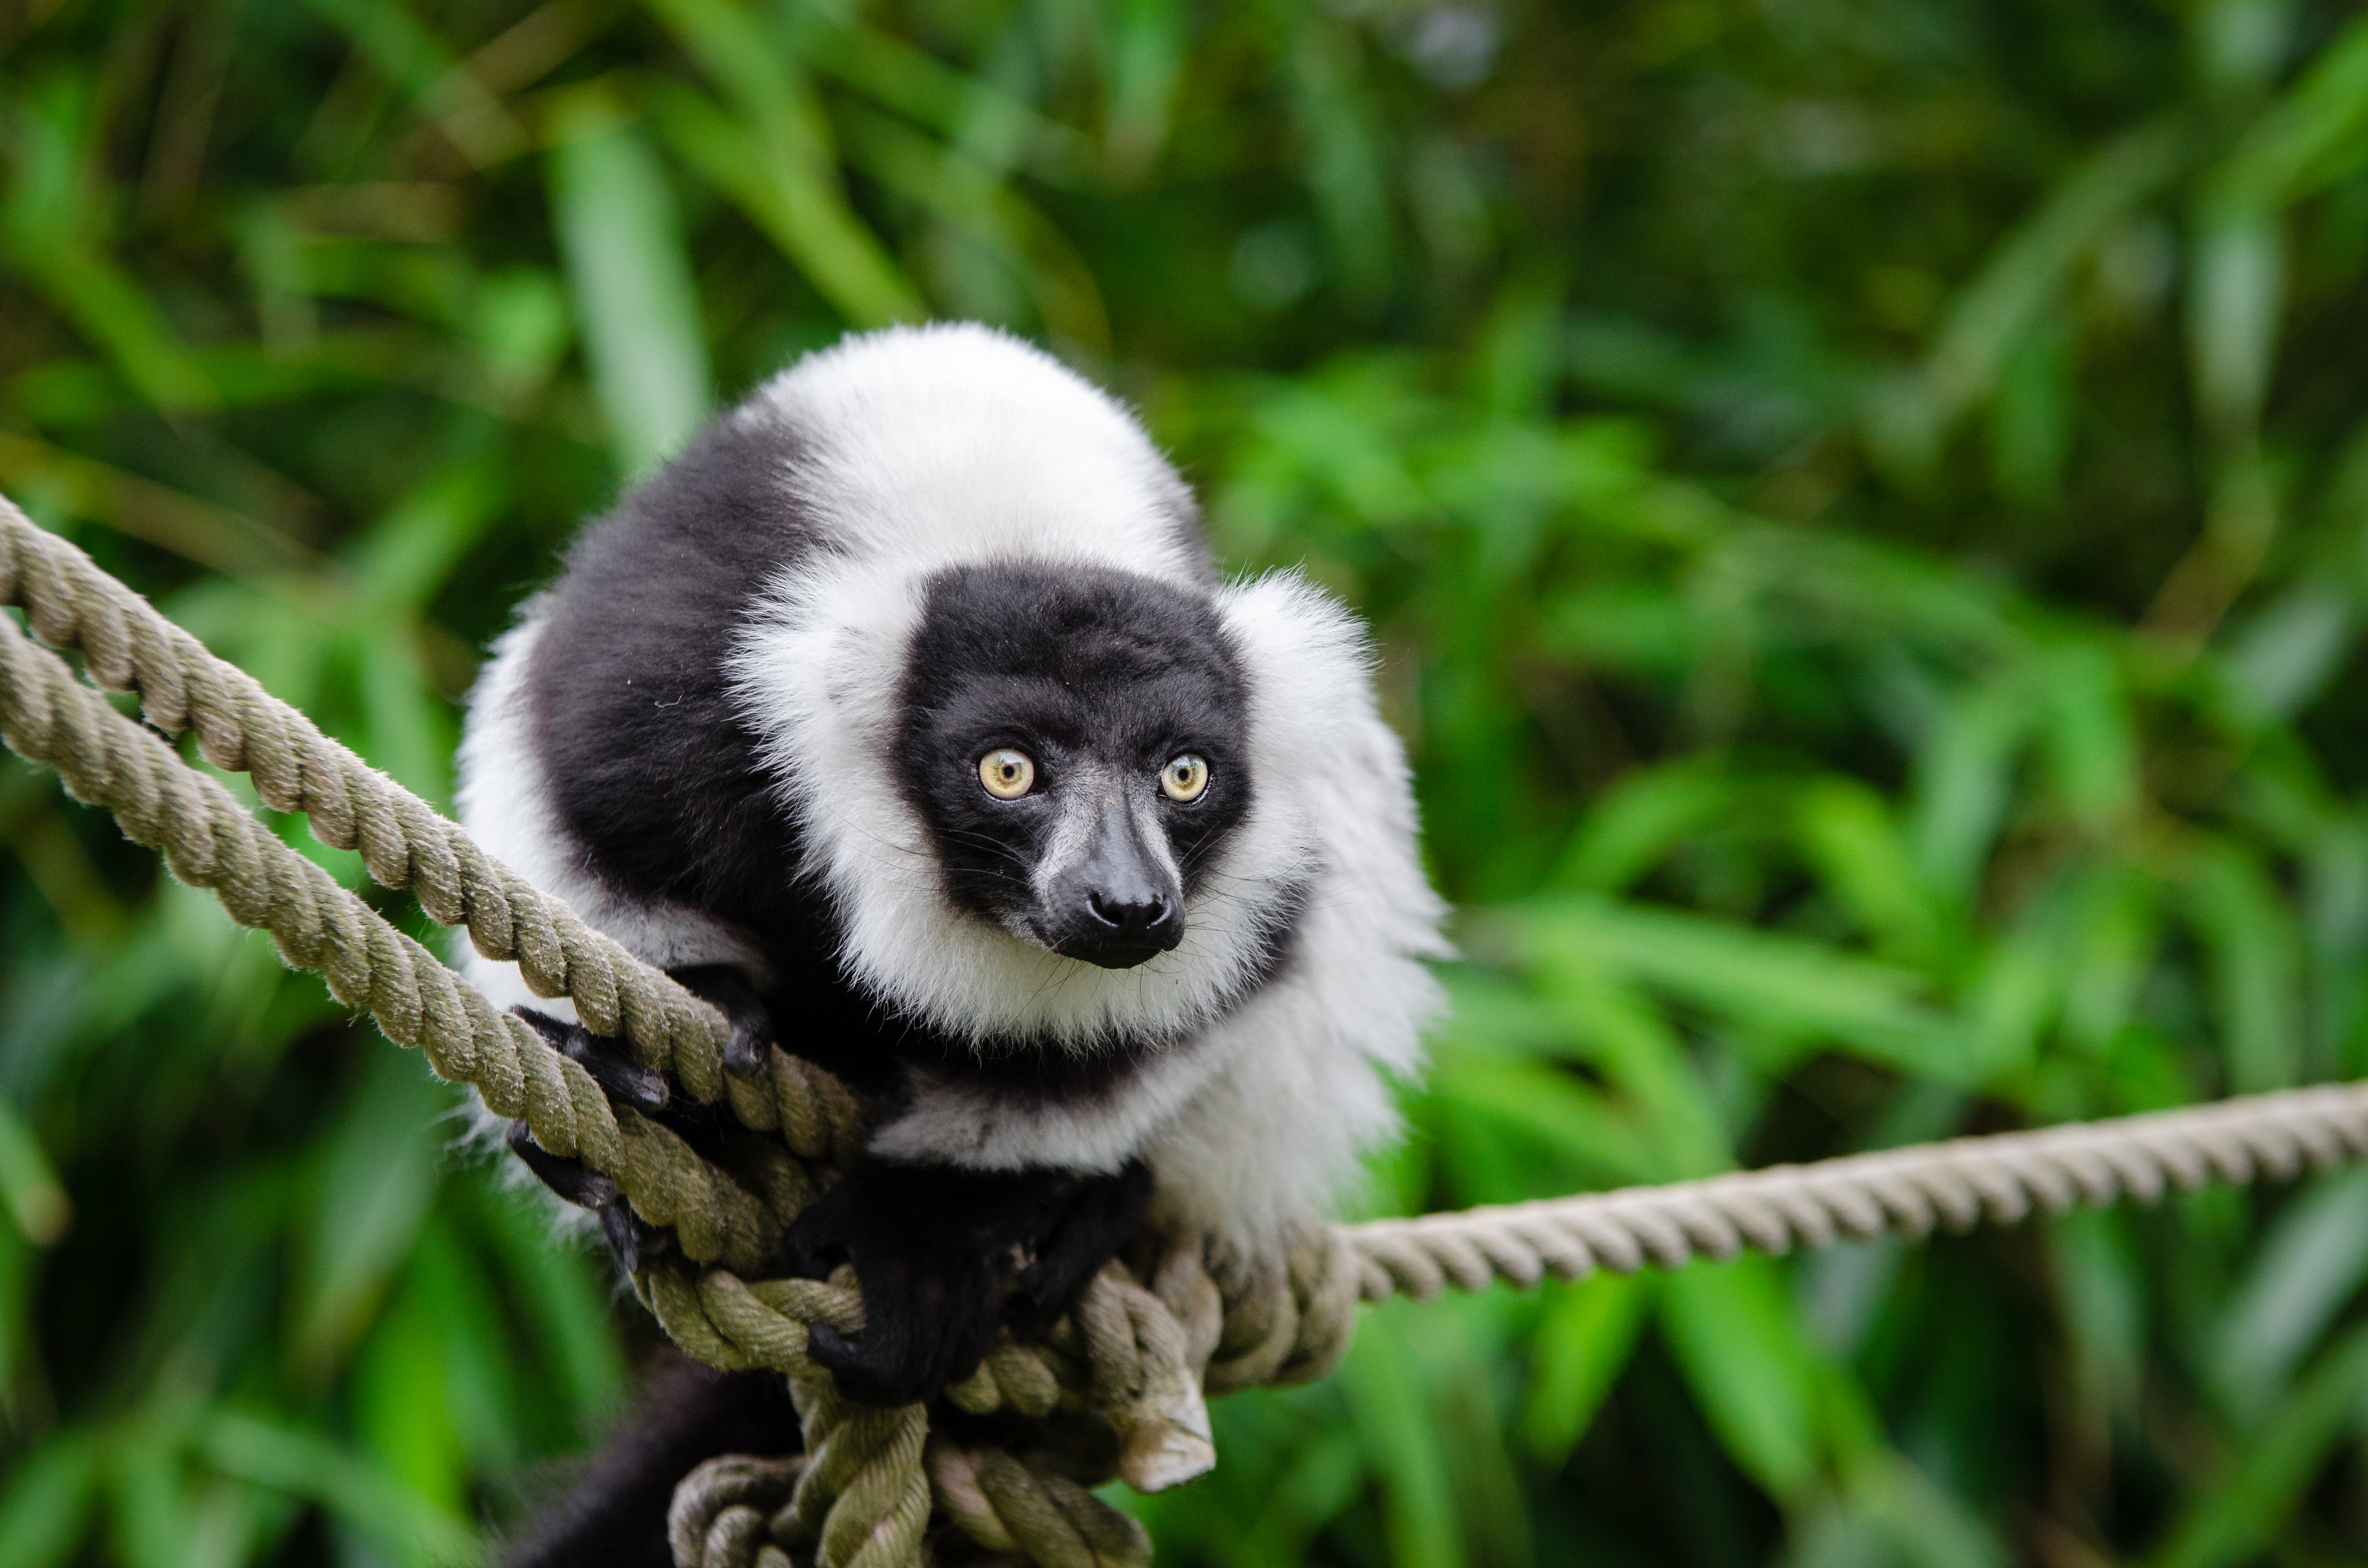
nature, animal, wildlife, zoo, beak, mammal, fauna, primate, madagascar, vertebrate, lemur, new world monkey